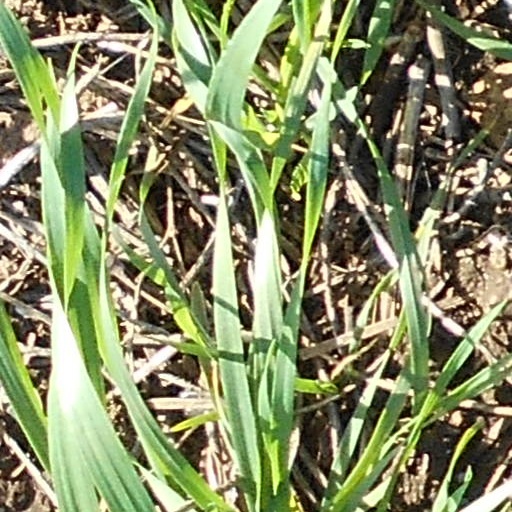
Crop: wheat